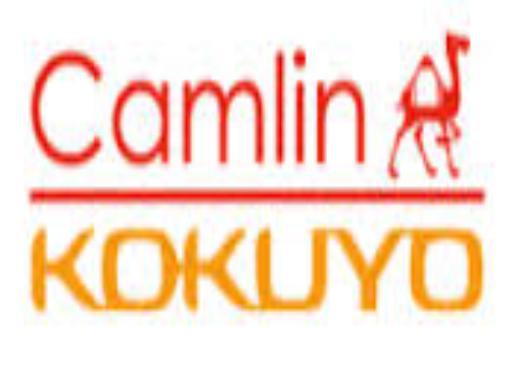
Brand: camlin
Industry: Medical